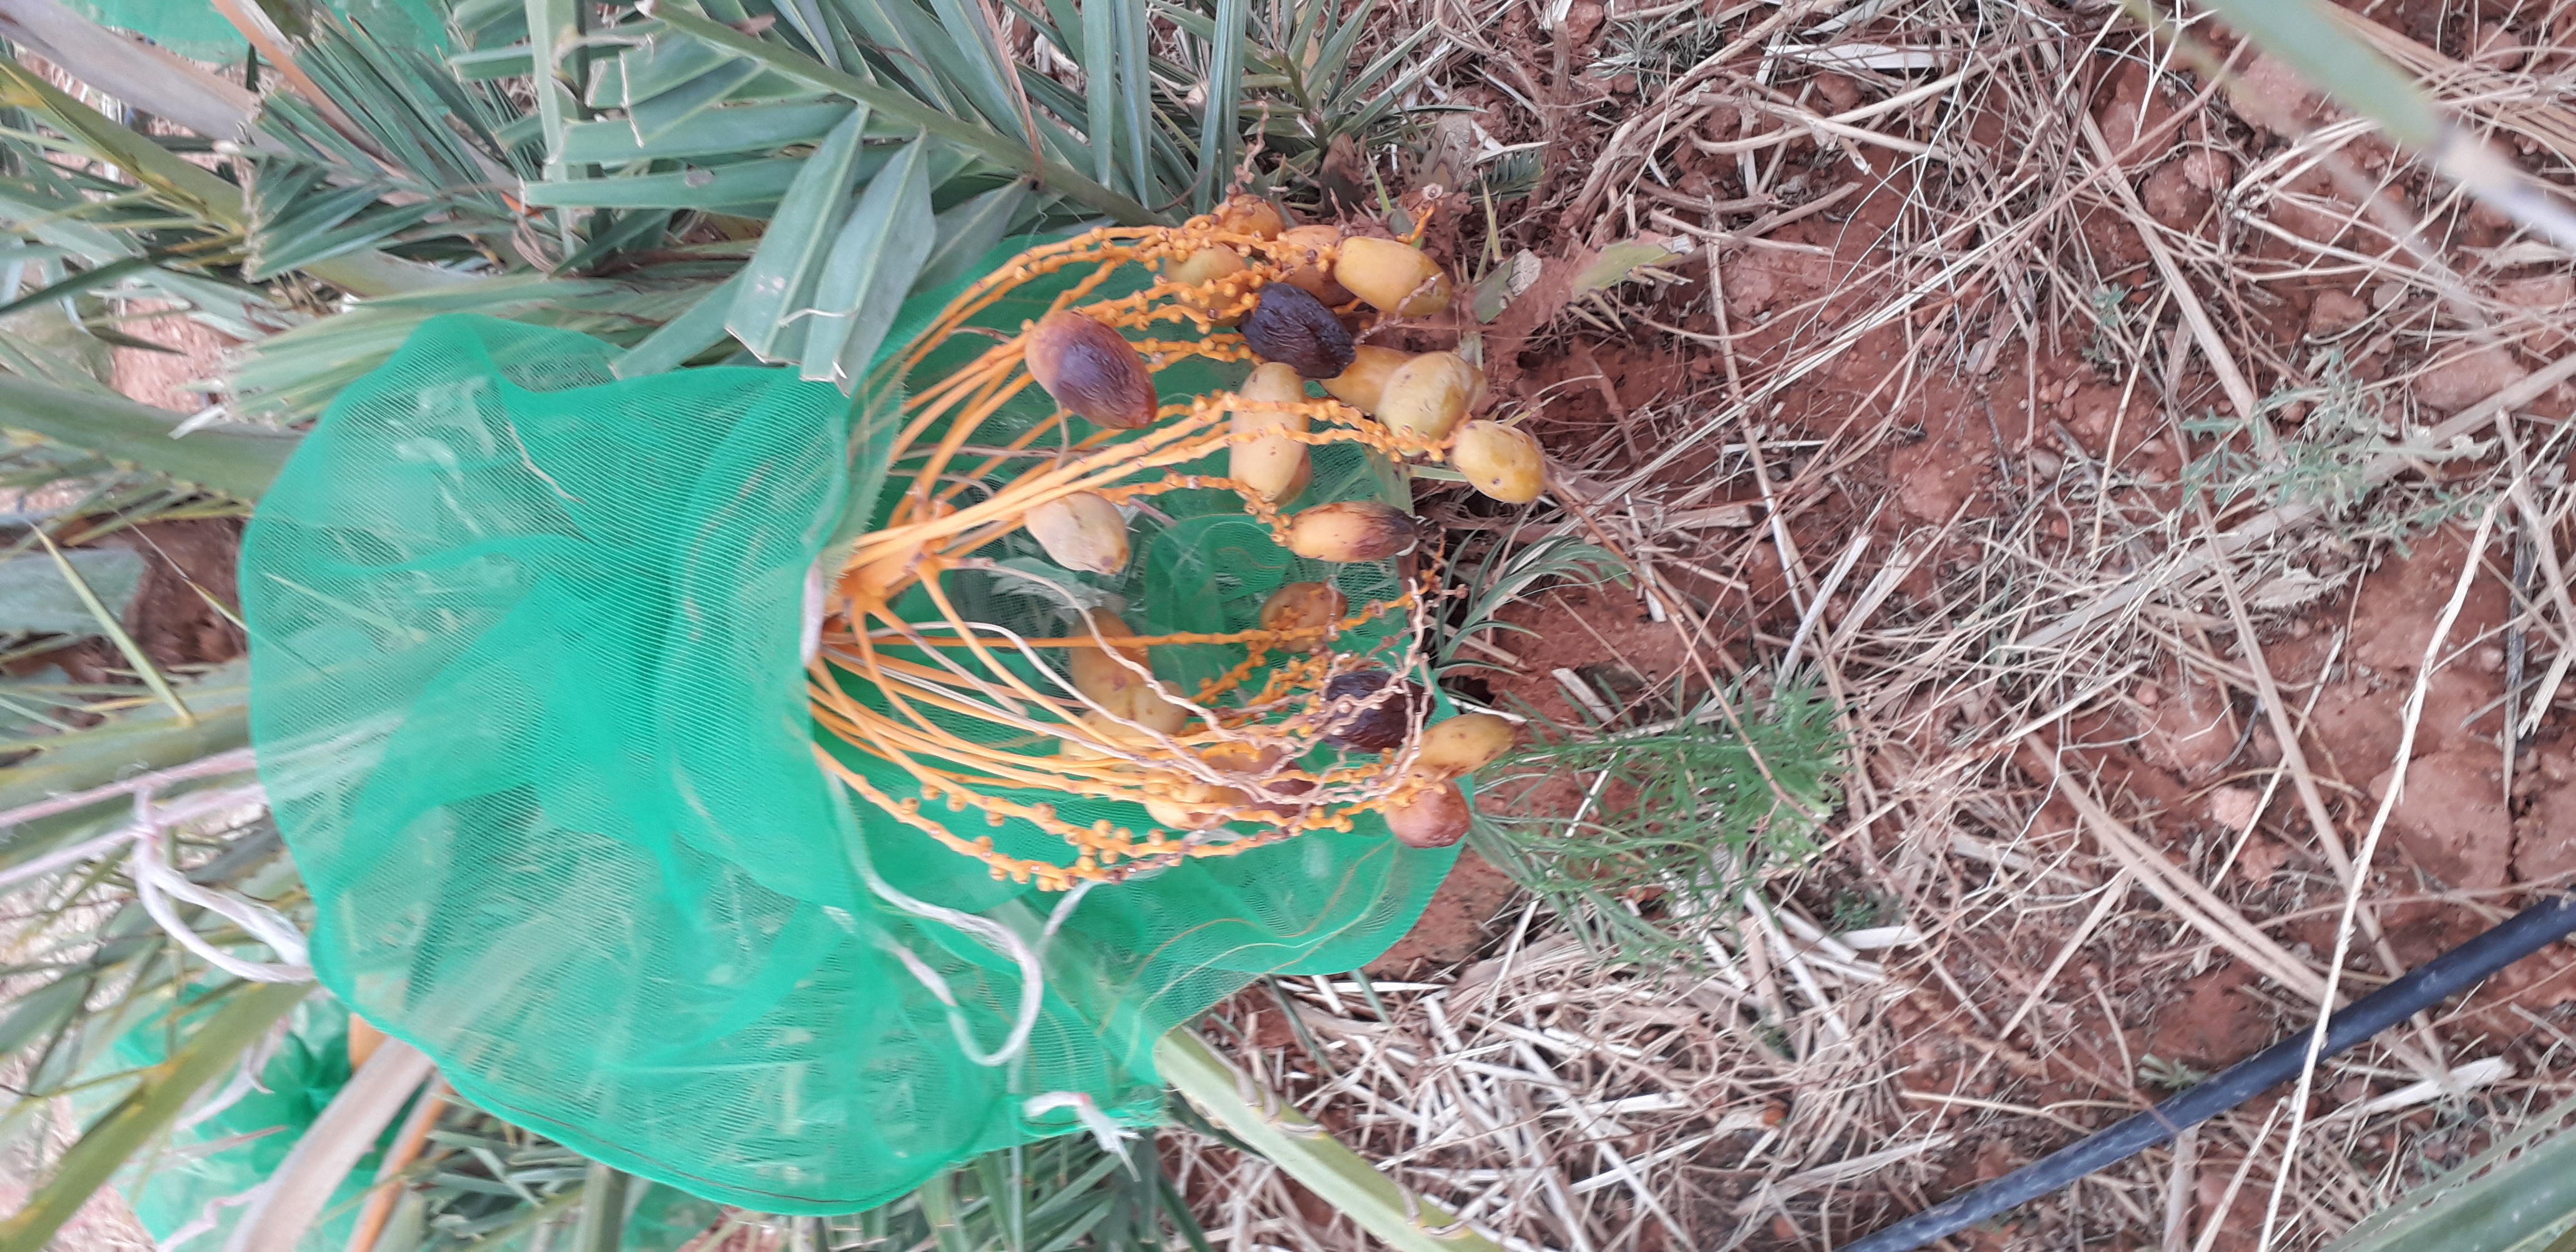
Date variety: Boumajhoul